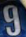
Number: 9